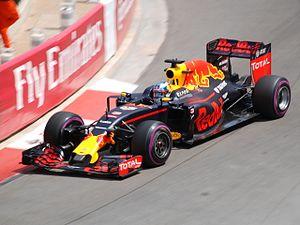
Red Bull Racing est une société britannique qui engage l'écurie Red Bull Racing qui dispute le championnat du monde de Formule 1 sous licence autrichienne depuis 2007. L'écurie est fondée en 2005 avec le rachat par Red Bull de l'écurie Jaguar Racing. De 2010 à 2013, grâce à Mark Webber et Sebastian Vettel, Red Bull Racing remporte avec un moteur V8 Renault quatre titres de champion du monde des constructeurs tandis que Sebastian Vettel est couronné quatre fois de suite chez les pilotes.